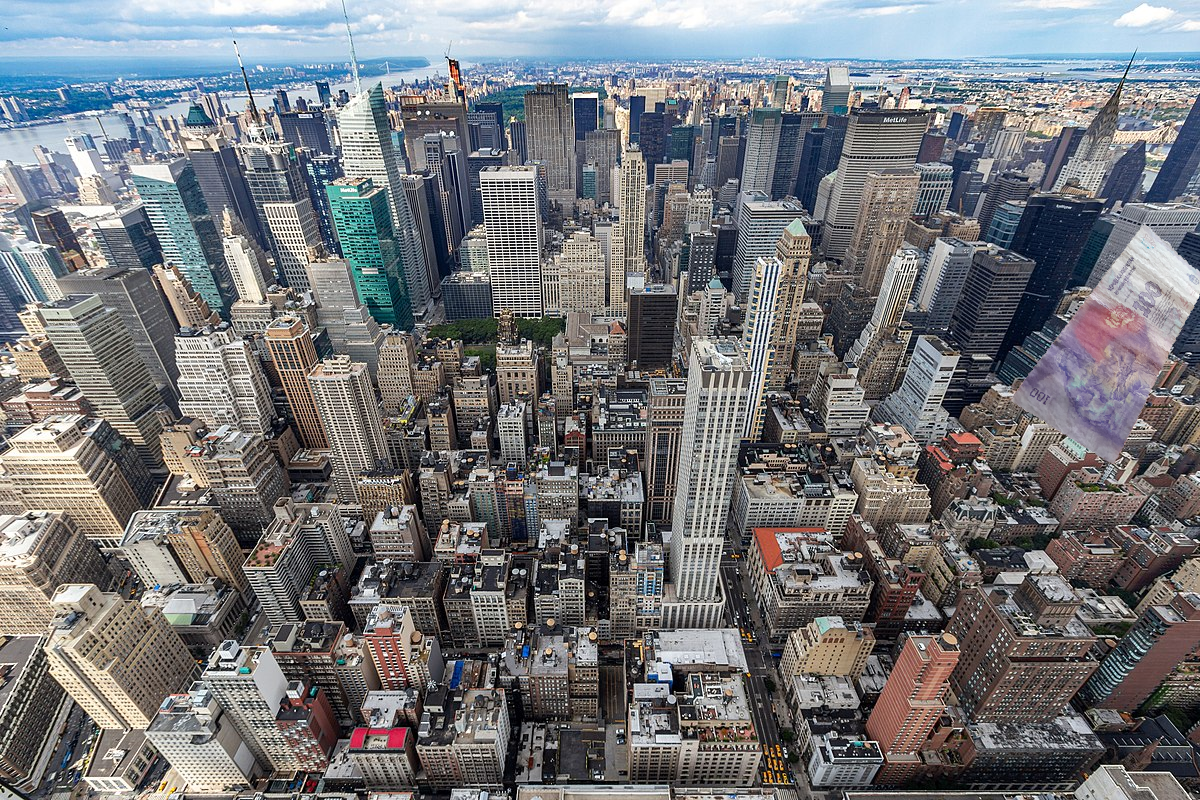
Denominación: 100